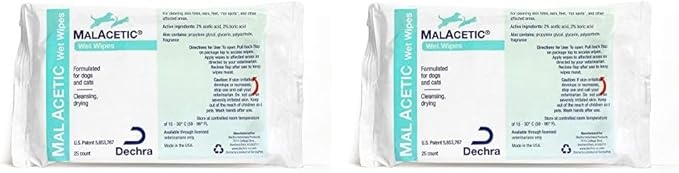
Dechra MalAcetic Wet Wipes for Cats and Dogs 25 Count (Pack of 2)
About This The information below is per-pack only Helps balance skin surface pH making it unfavorable for the overgrowth of fungus/yeast Cleansing, drying, degreasing formula to support healthy skin for animals with bacterial and/or fungal skin conditions Convenient wipes in 25-count travel pack or 100-count clinic-sized canister Use wipes for quick cleaning, facial degreasing Especially beneficial for pets with sensitive skin to quickly remove allergens and other pathogens from their skin and haircoat after exposure
Brand: Dechra
Category: Animals & Pet Supplies > Pet Supplies > Pet Grooming Supplies > Pet Wipes > General Cleaning Wipes